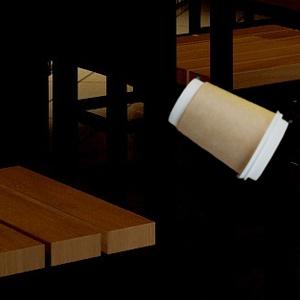
Label: cups